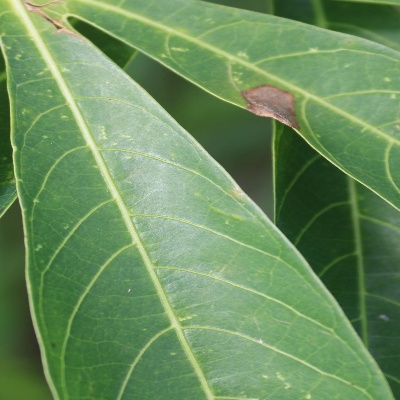
Crop: Cassava
Condition: bacterial blight